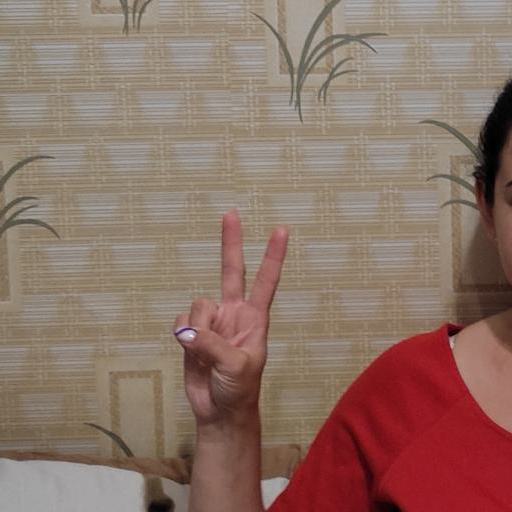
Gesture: peace